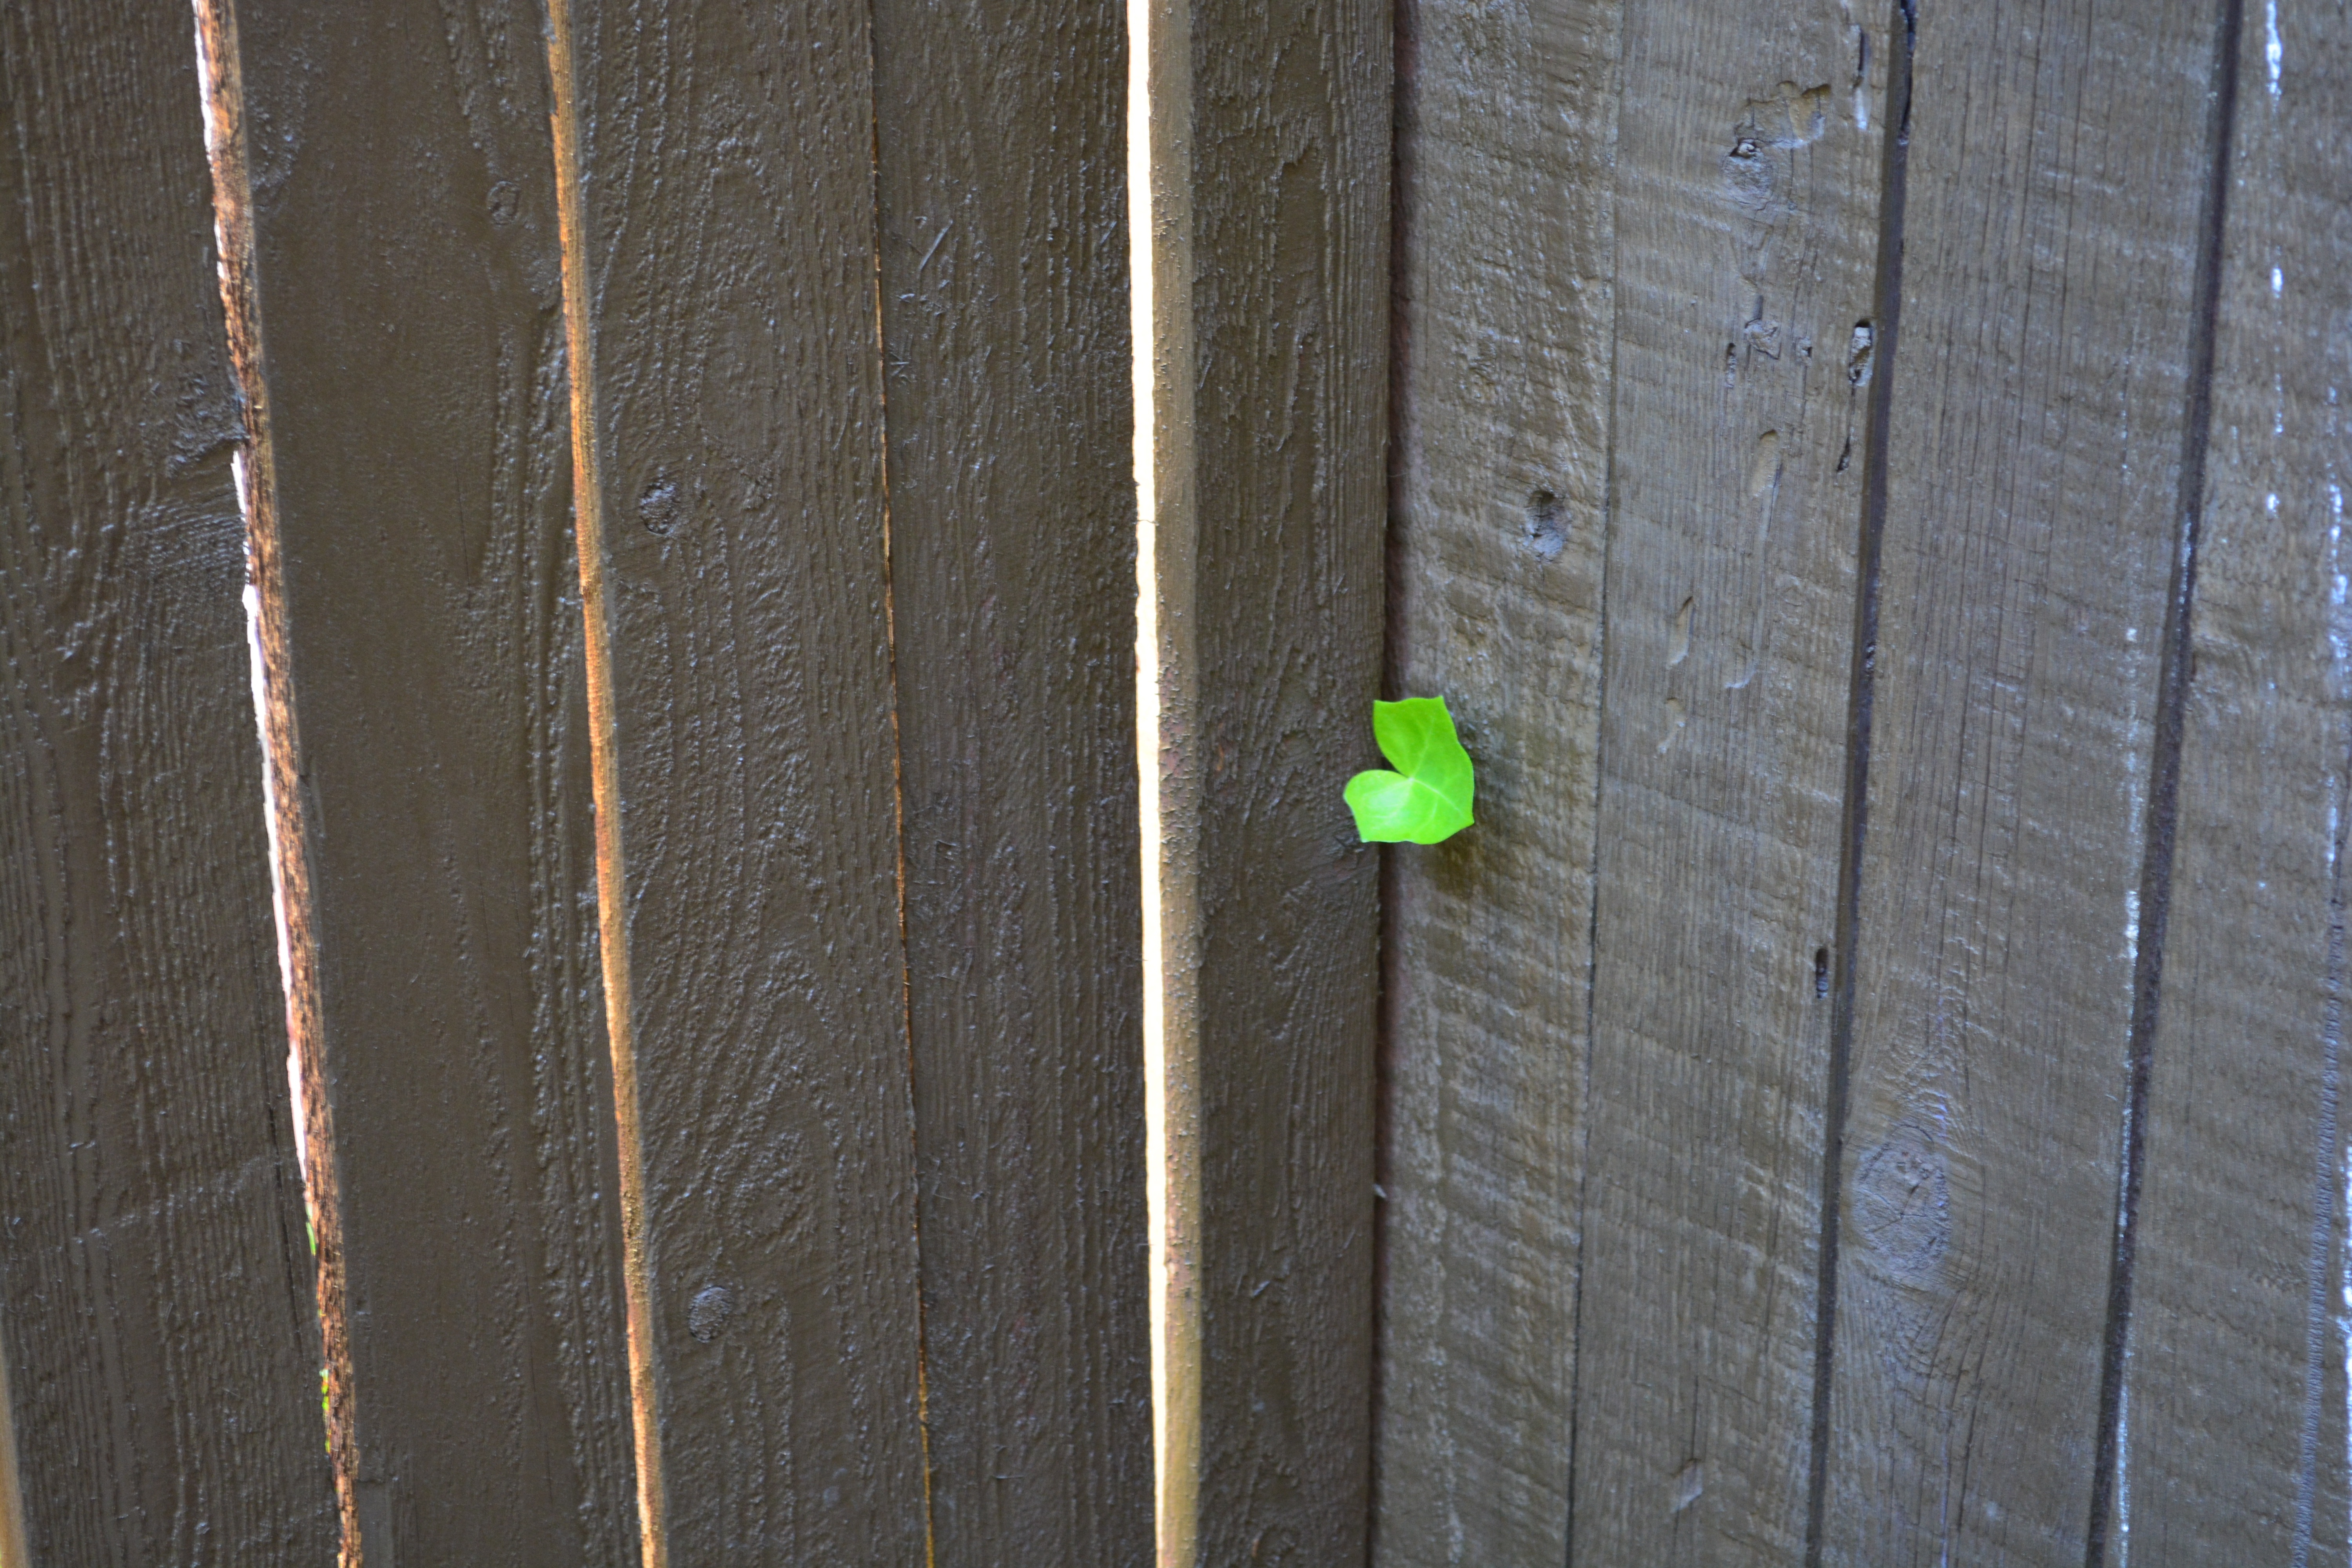
wood, texture, floor, wall, line, green, tile, room, hardwood, flooring